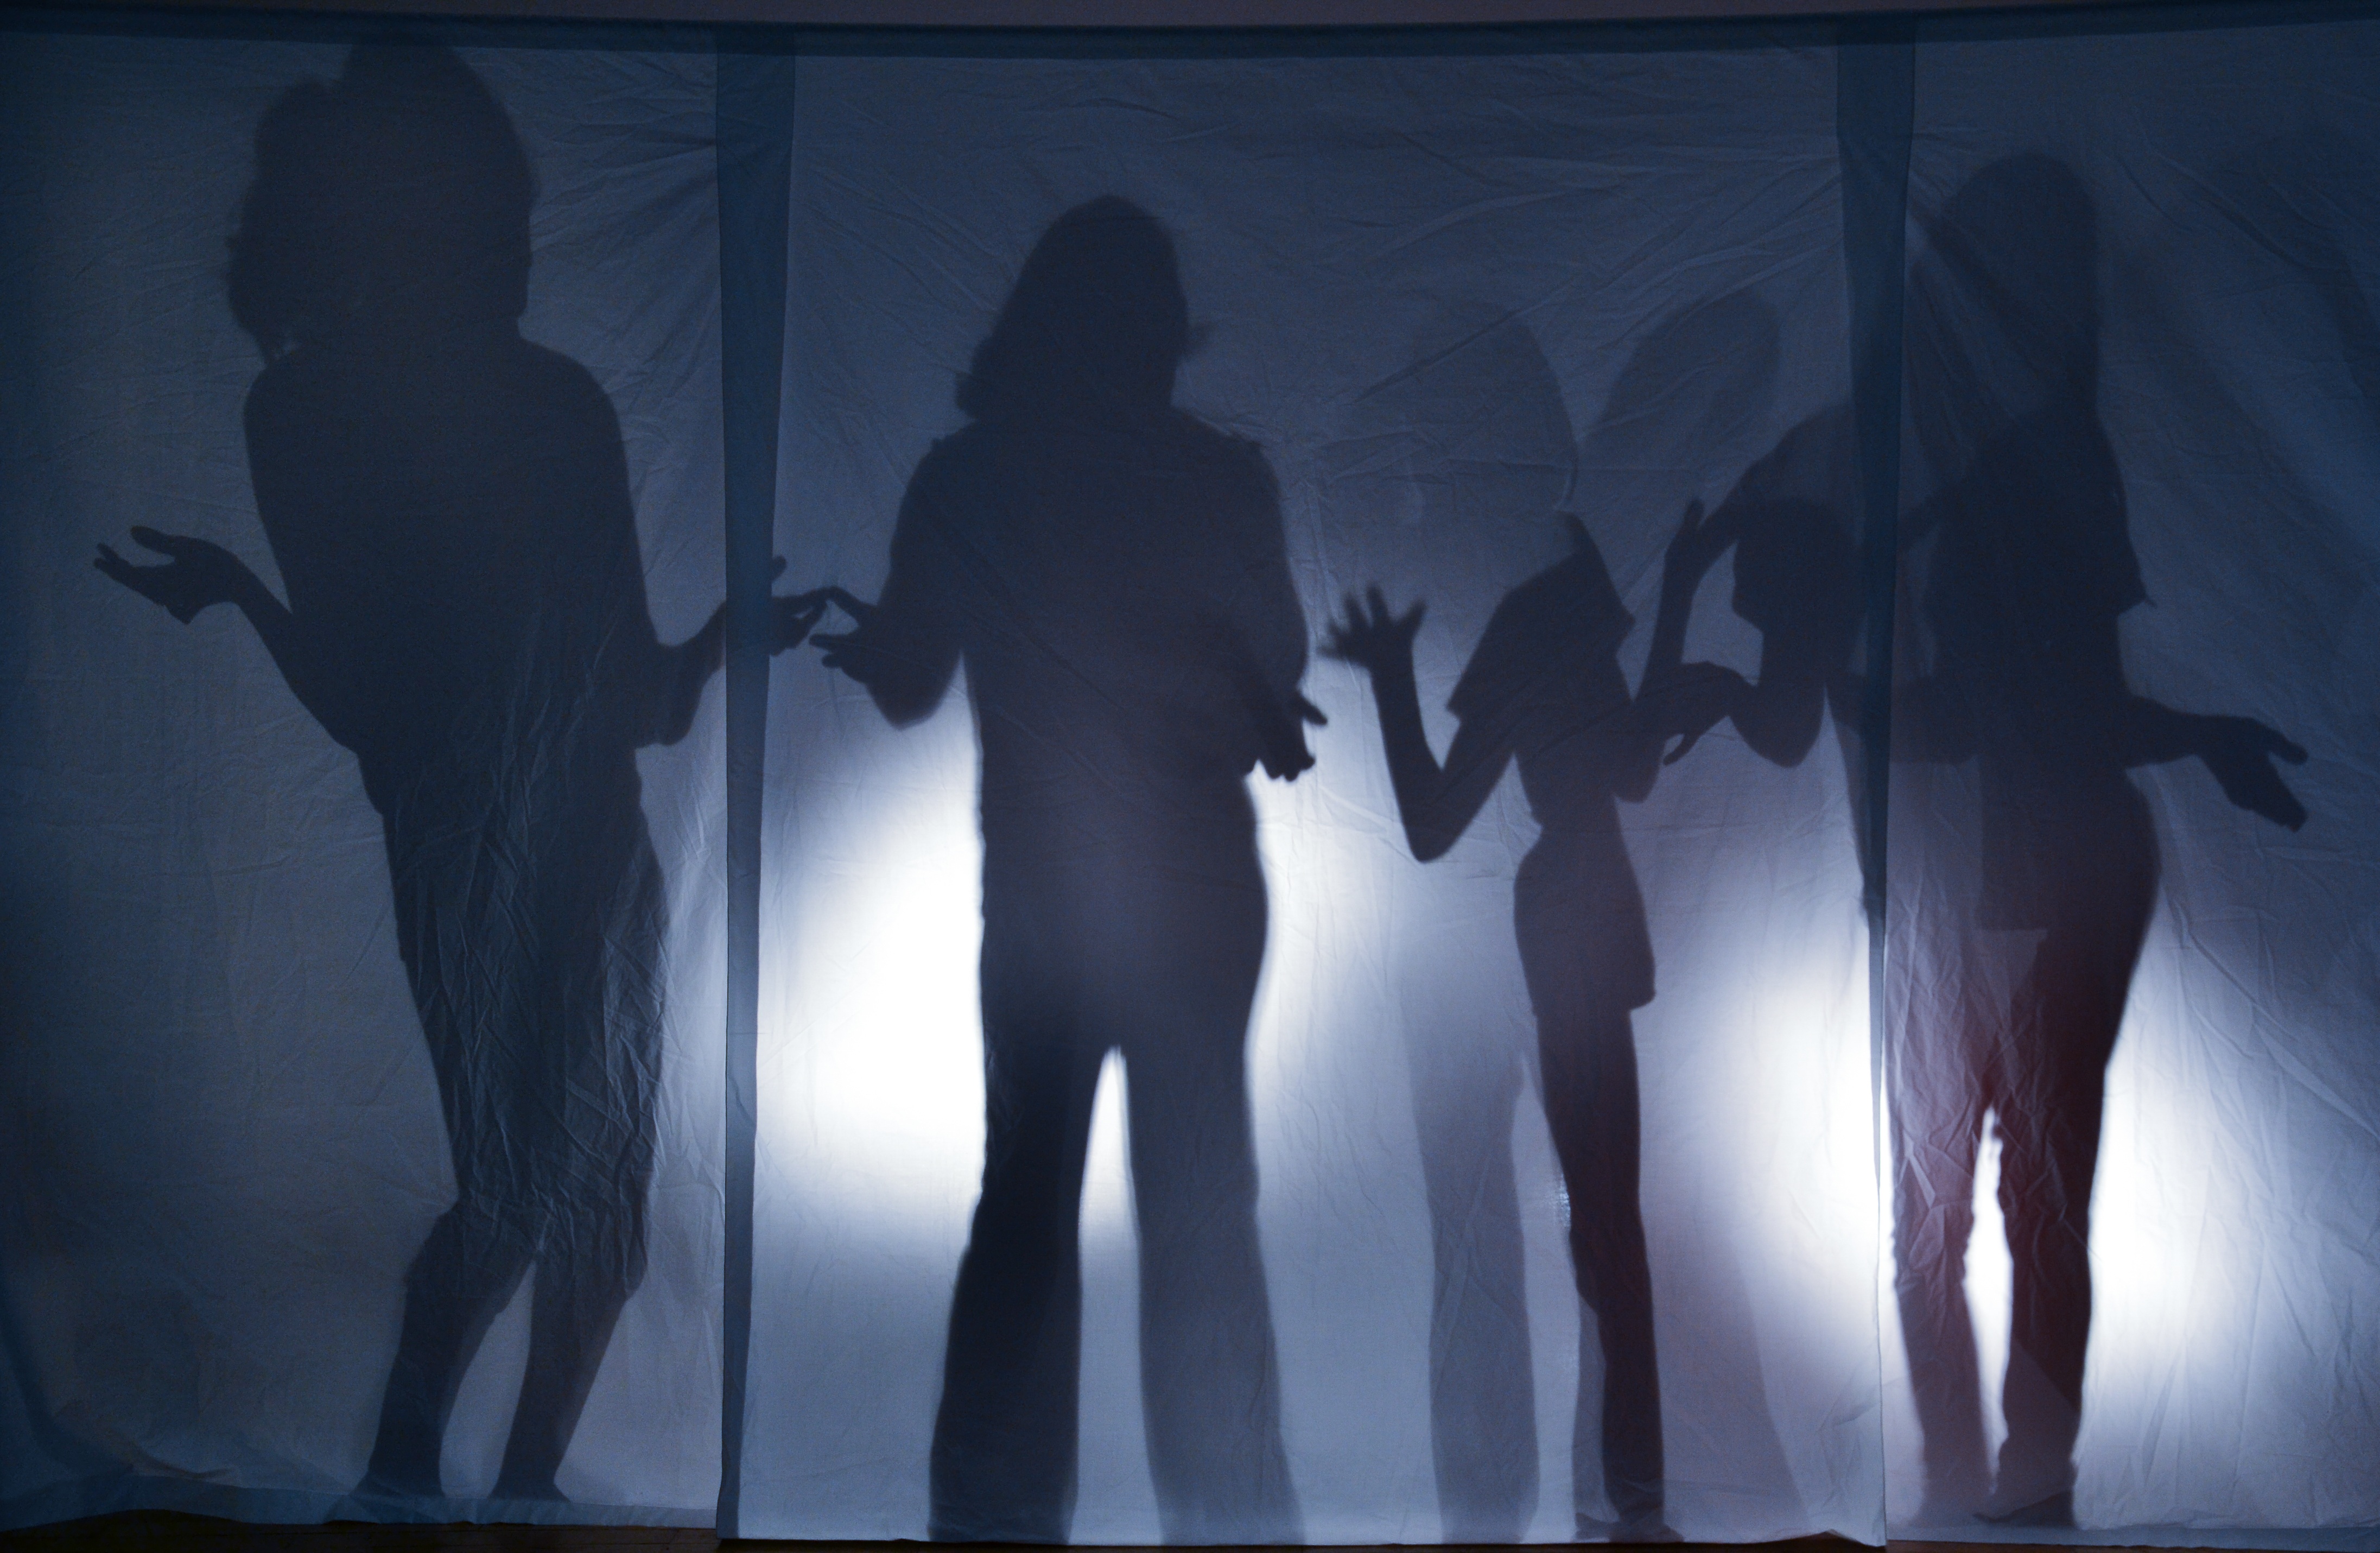
silhouette, person, light, girl, female, standing, shadow, darkness, blue, art, uncertain, screenshot, confused, back light, personal, uncertainty, doubt, dubiously, shrug